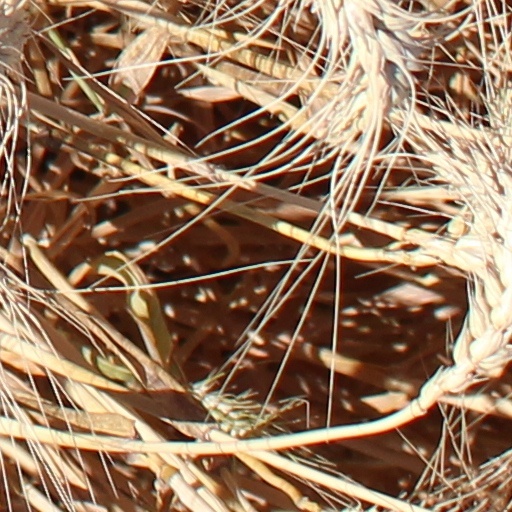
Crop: wheat